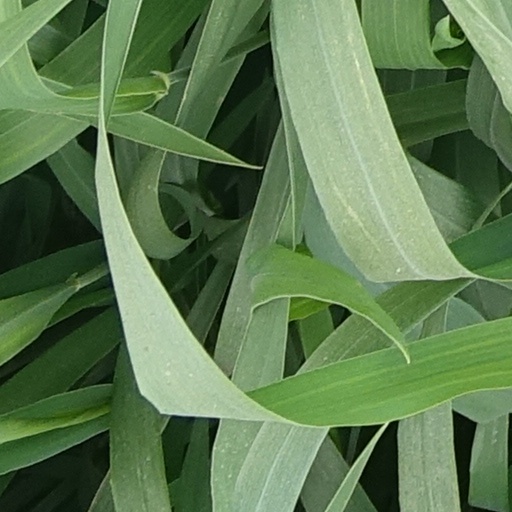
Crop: wheat